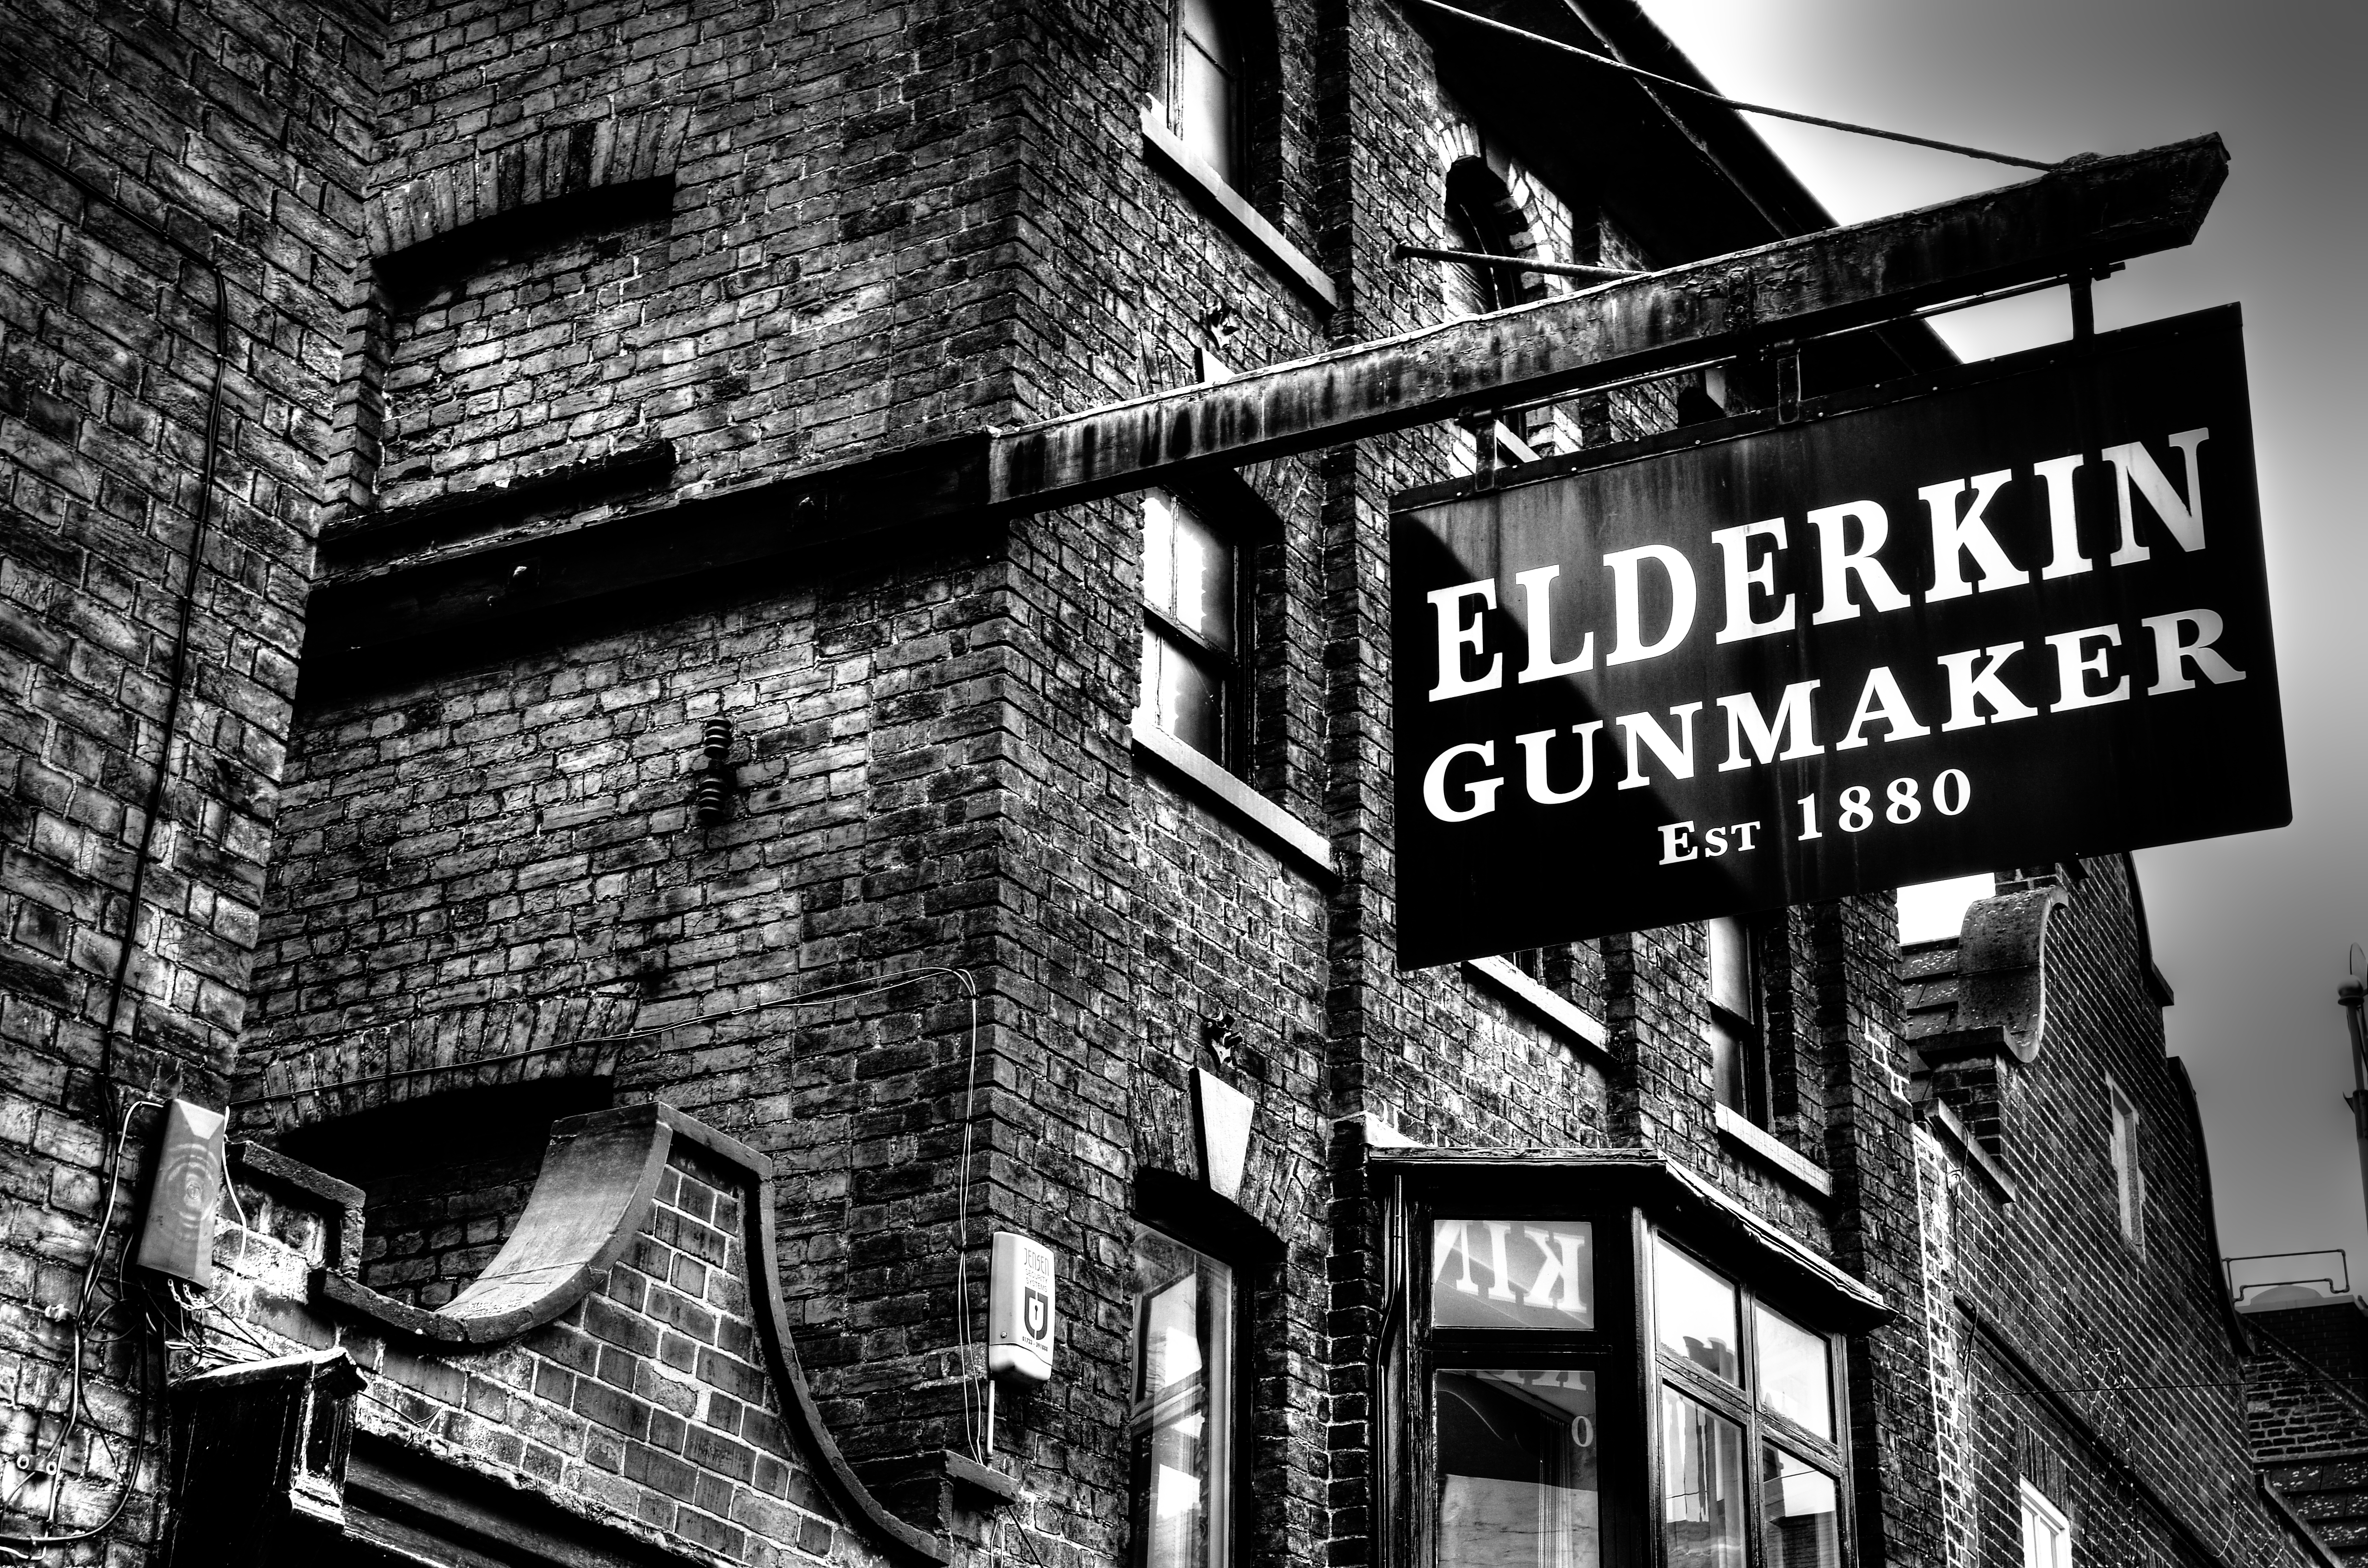
black and white, white, street, photography, reflection, darkness, black, monochrome, free, windows, bricks, photograph, freeuse, hdraward, gunmaker, urban area, monochrome photography, film noir